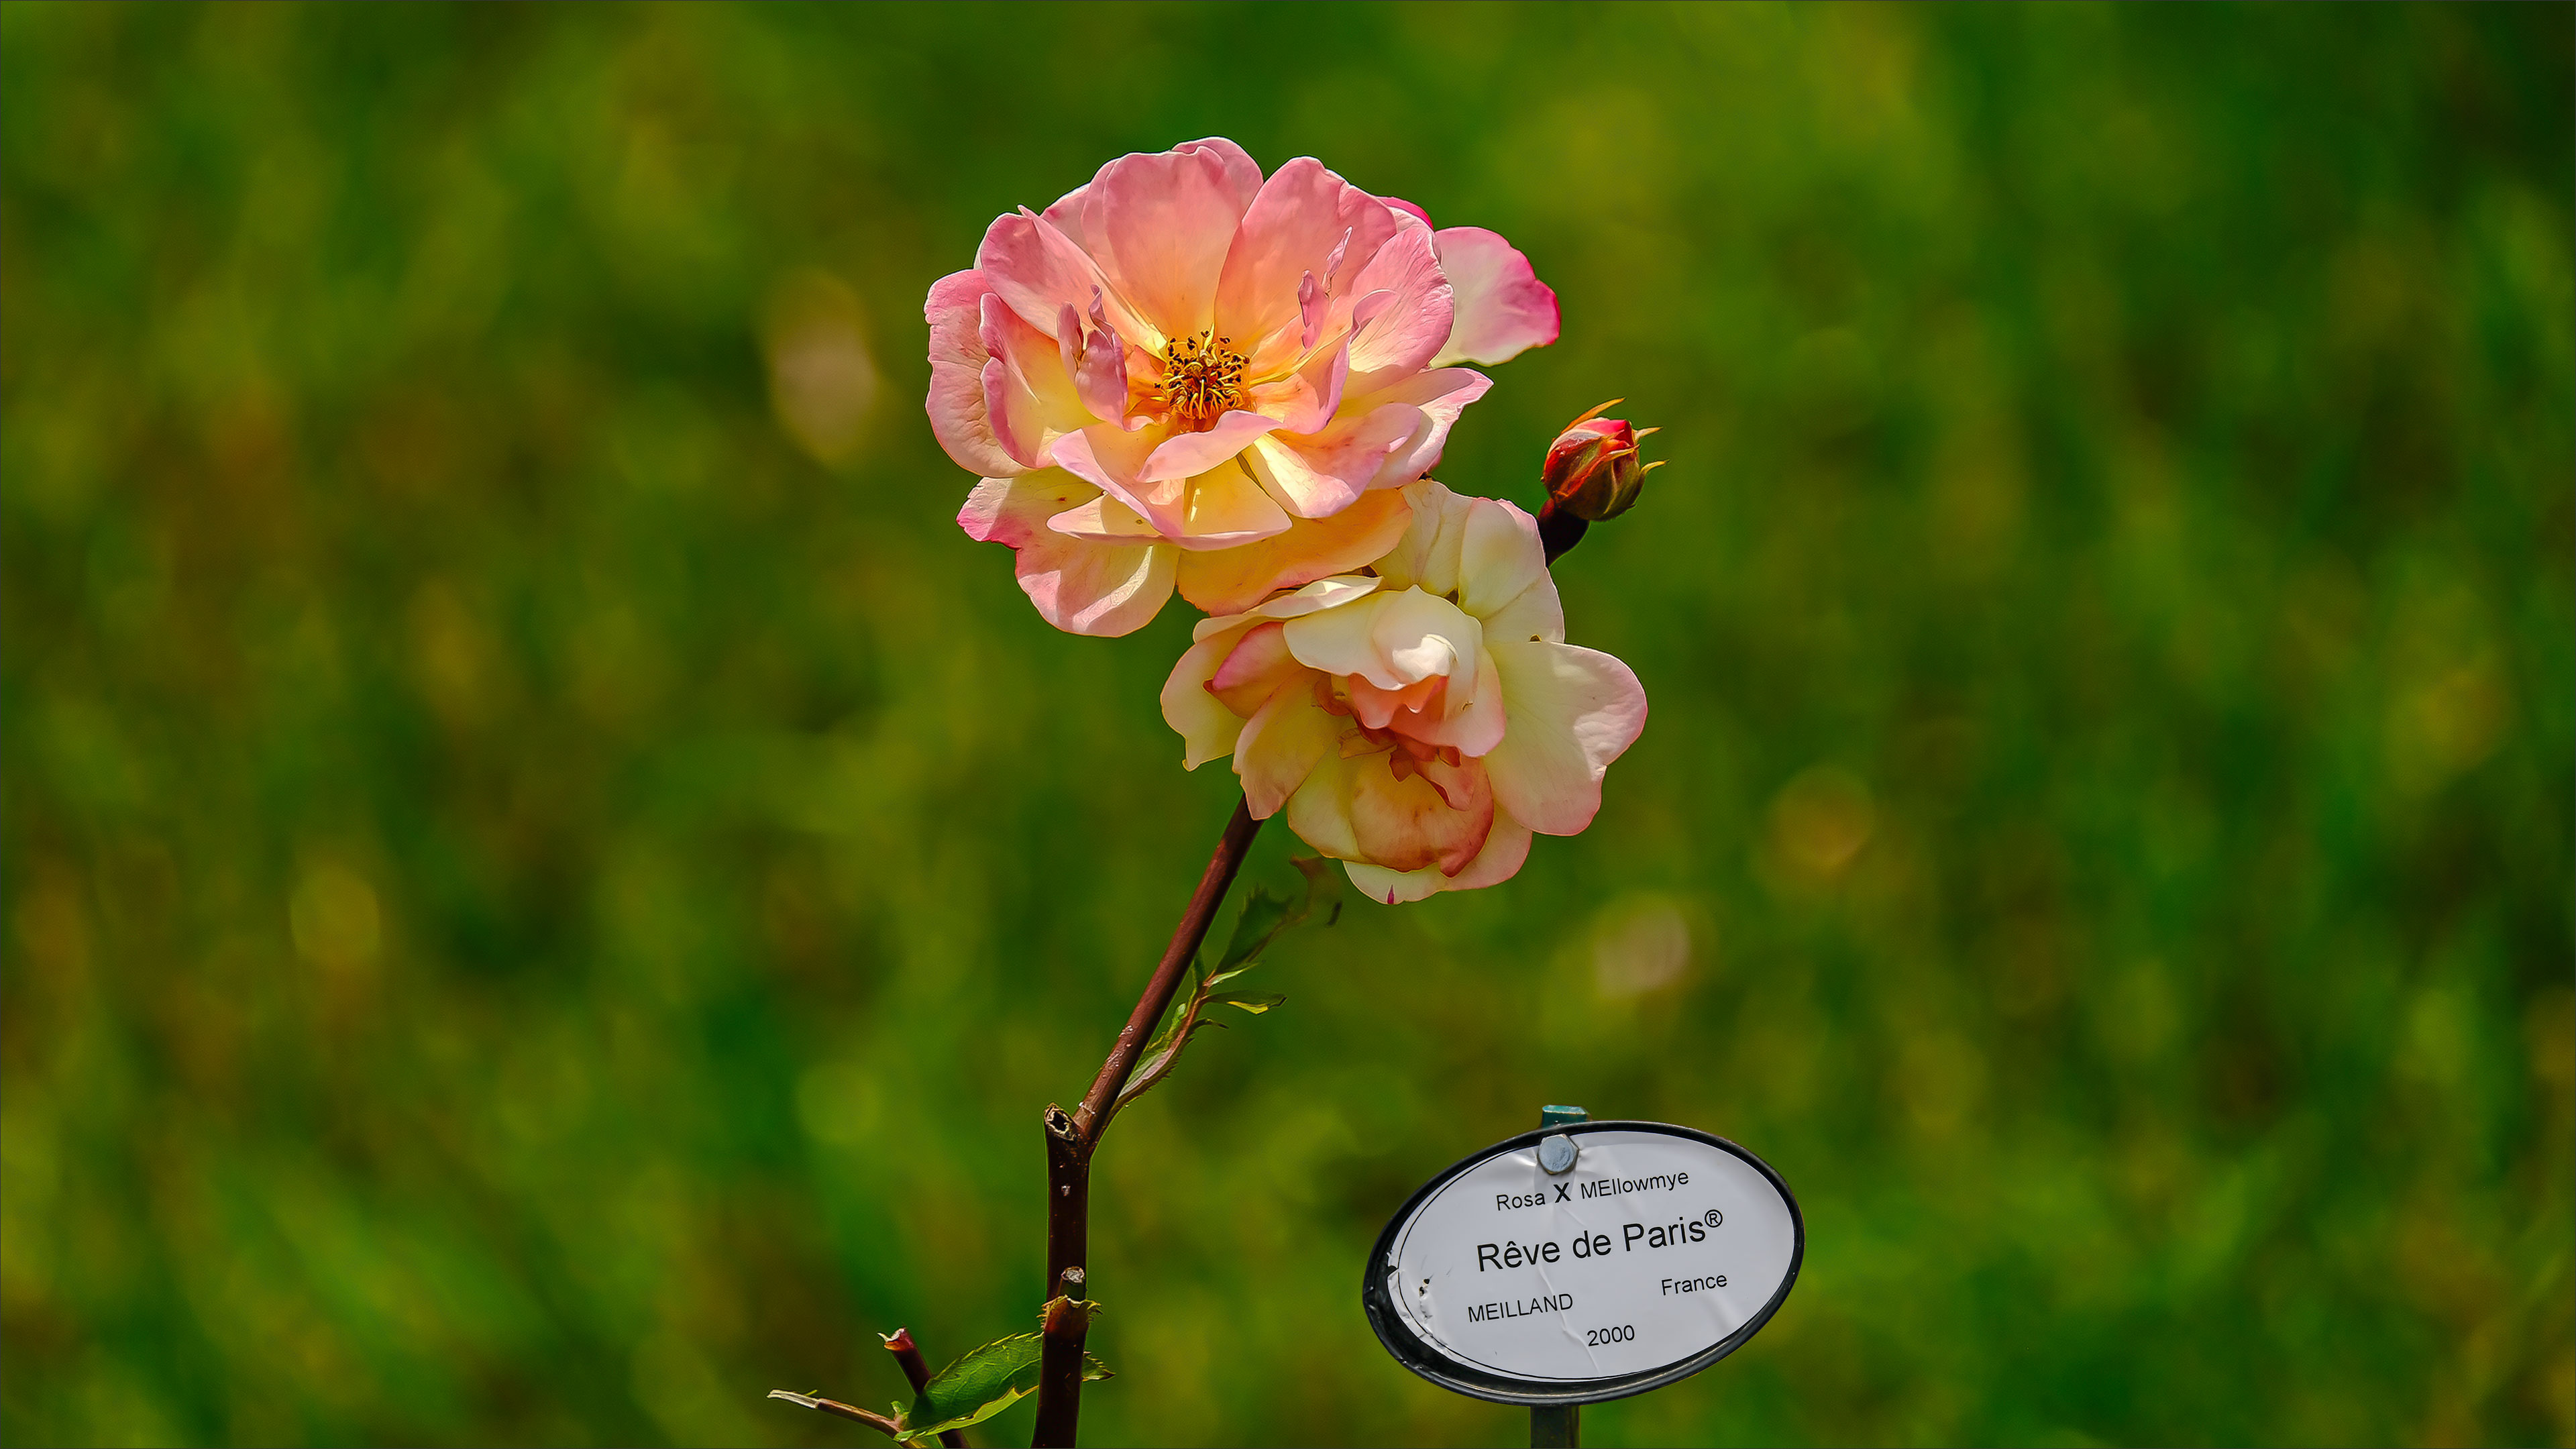
flower, plant, petal, grass, rose, natural landscape, flowering plant, garden roses, rose order, rose family, shrub, floribunda, annual plant, peach, rosa centifolia, wildflower, macro photography, blossom, landscape, plant stem, bud, Pedicel, Begonia family, peony, coquelicot, herbaceous plant, prickly rose, garden, pollen